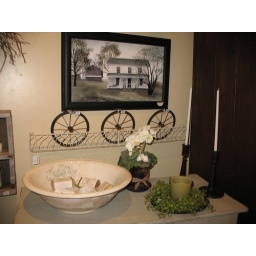
Whimsical vintage buggy wheels in wire wall shelf